Small modular reactor

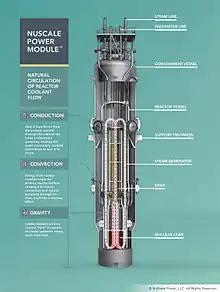
A diagram of the early NuScale Power Module reactor (50 MWe) in 2022. The module was the first in the US to be NRC approved. NuScale upgraded the Power Module output to 77 MWe and received NRC approval for its use in the VOYGR-4 (308 MWe) and the VOYGR-6 (462 MWe) in May of 2025.

Substantial capital is needed to construct the factory – ameliorating that cost requires significant volume, estimated to be 40–70 units.